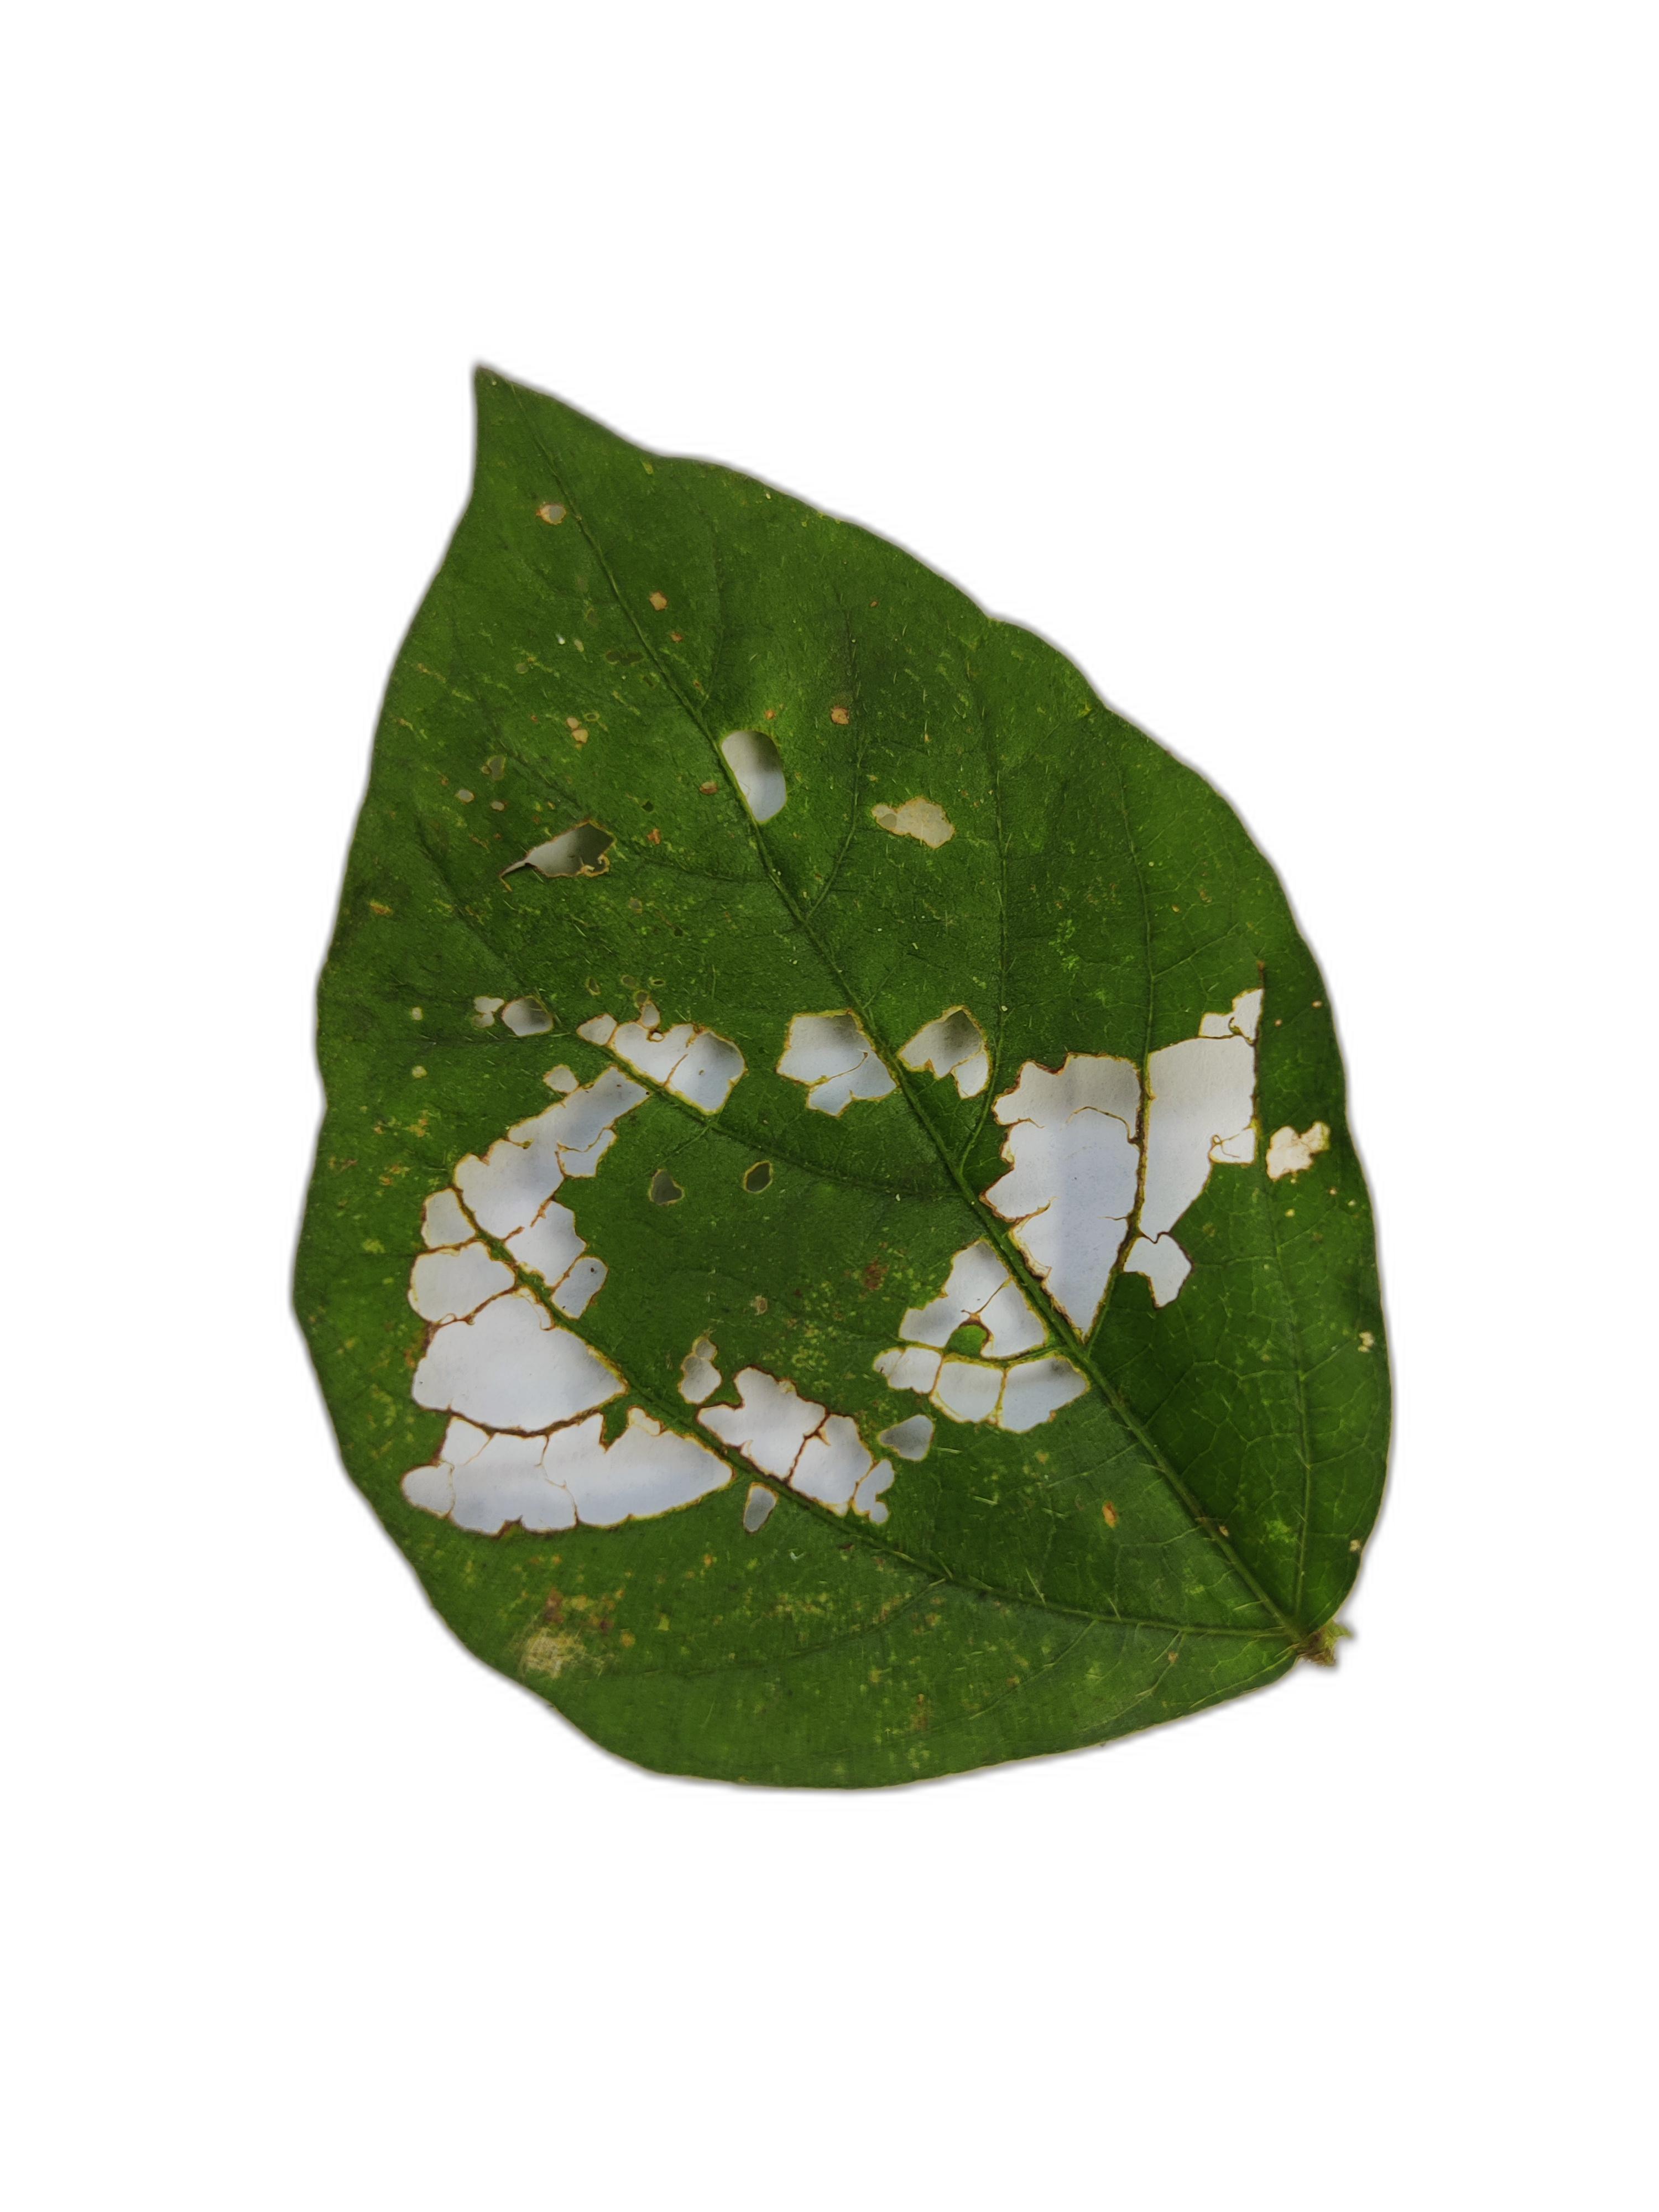
Label: Cercospora leaf spot